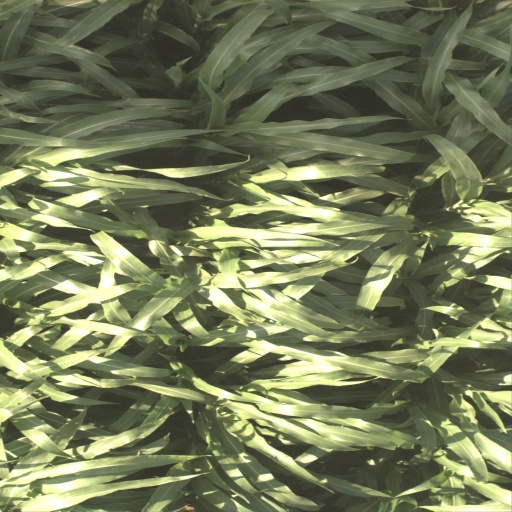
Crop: sorghum